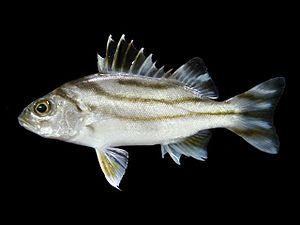
Les Terapontidae sont une famille de poissons de l'ordre des Perciformes représentée par quinze genres et 53 espèces.